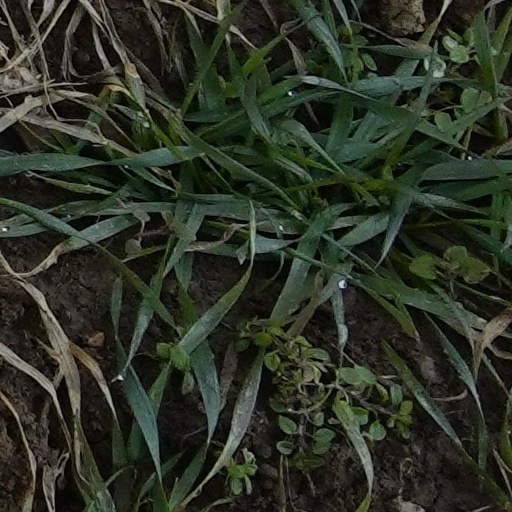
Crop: wheat